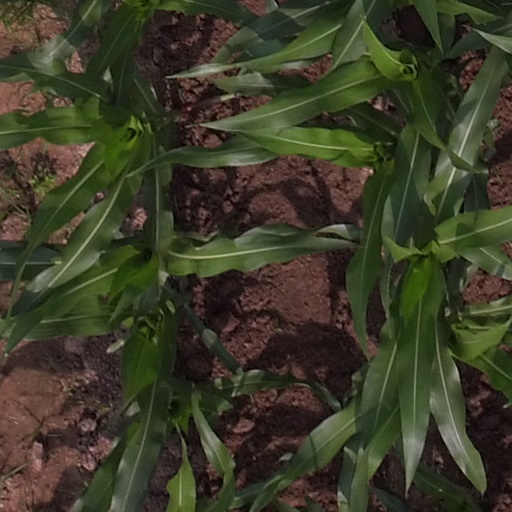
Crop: maize; corn